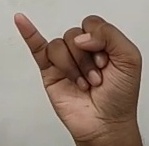
ASL sign: J